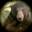
Label: bear